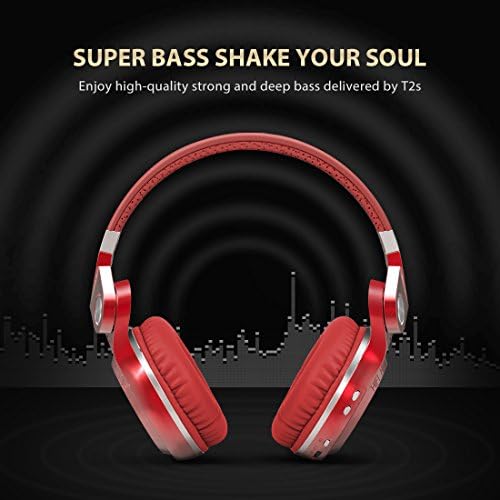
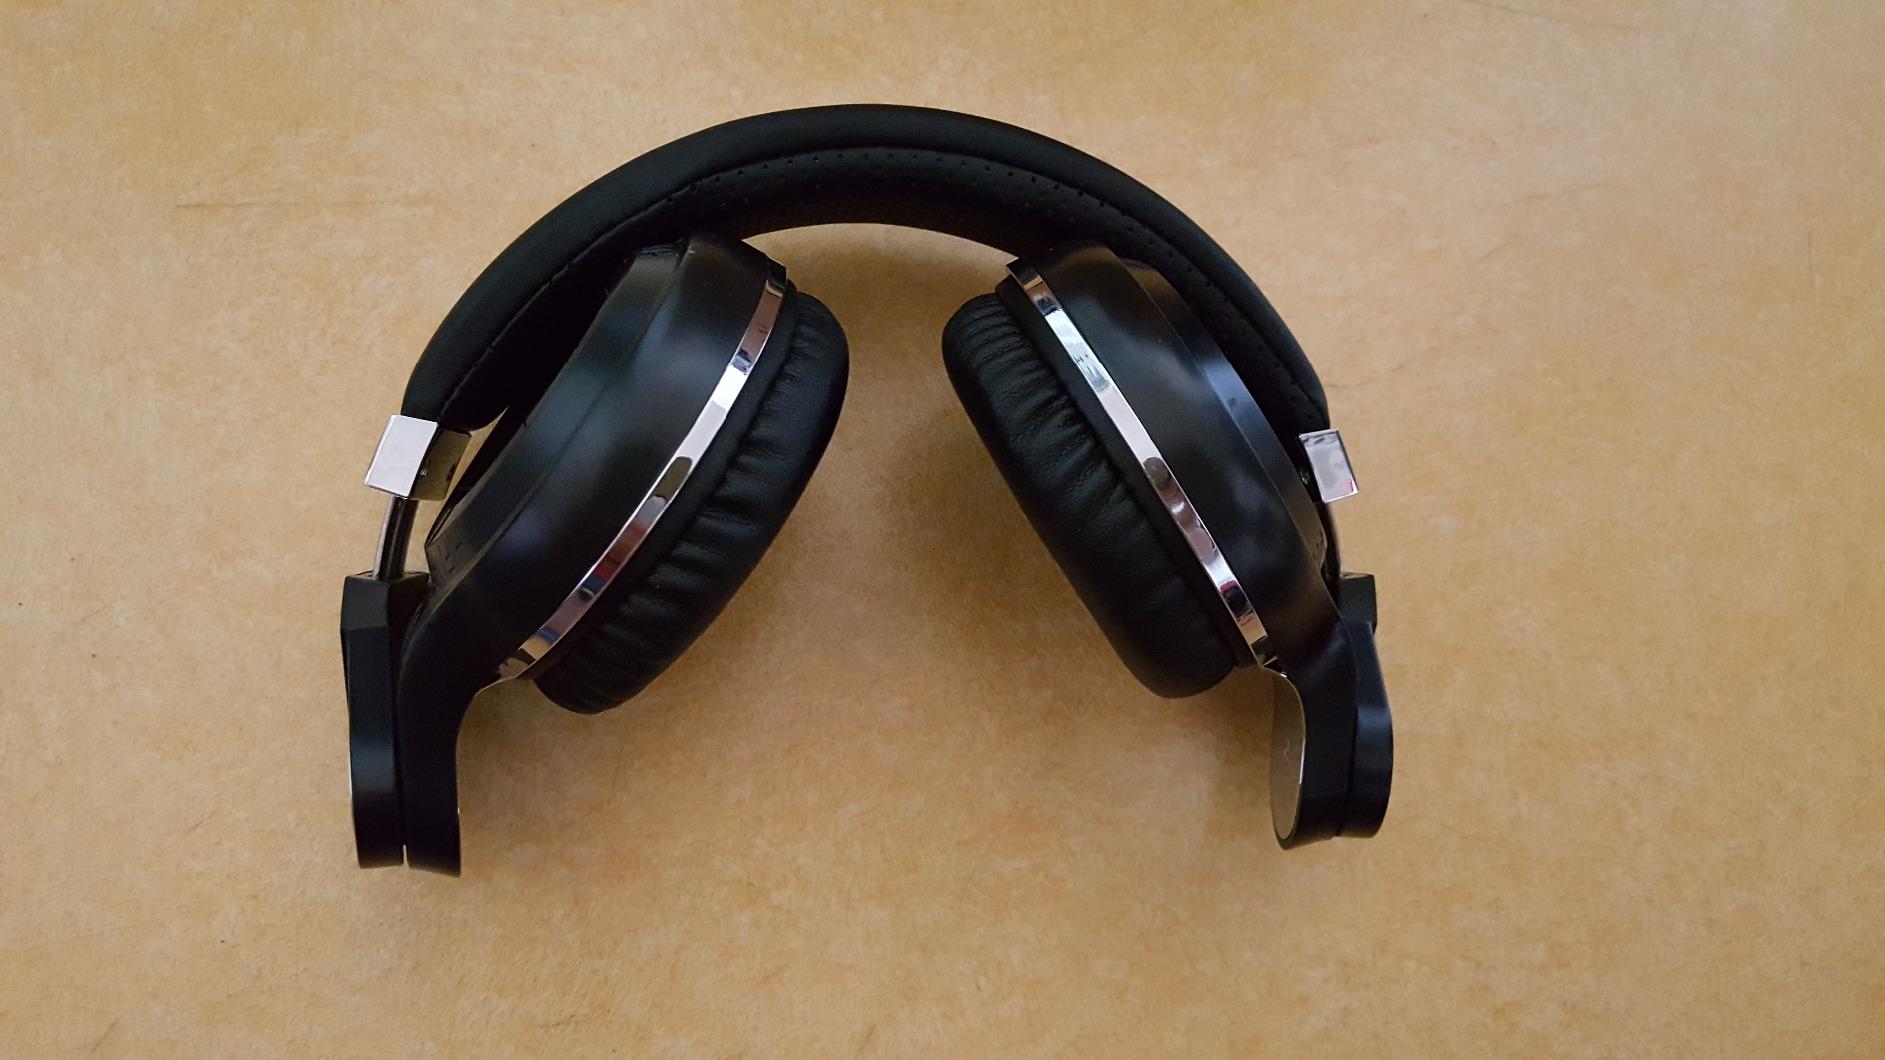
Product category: headphones
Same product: no